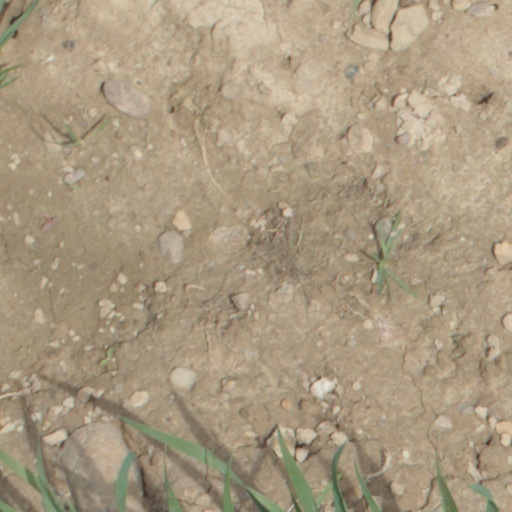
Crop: wheat